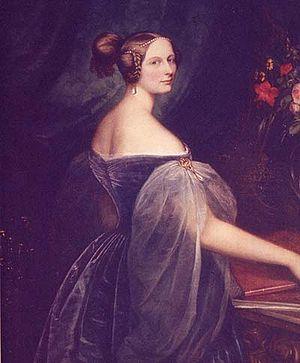
La princesse Marie-Charlotte-Frédérique de Wurtemberg, née le 9 janvier 1807 à Stuttgart où elle est morte le 2 février 1873, est devenue, suite à son mariage avec le grand-duc Michel de Russie et à sa conversion à la religion orthodoxe, grande-duchesse de Russie sous le nom de grande-duchesse Hélène.
Michel Pavlovitch de Russie, est un grand-duc de Russie, né le 8 février 1798 à Saint-Pétersbourg, mort le 9 septembre 1849 à Varsovie, qui fut adjudant général, membre du Conseil d'État, membre honoraire de l'Académie militaire impériale, et sénateur.